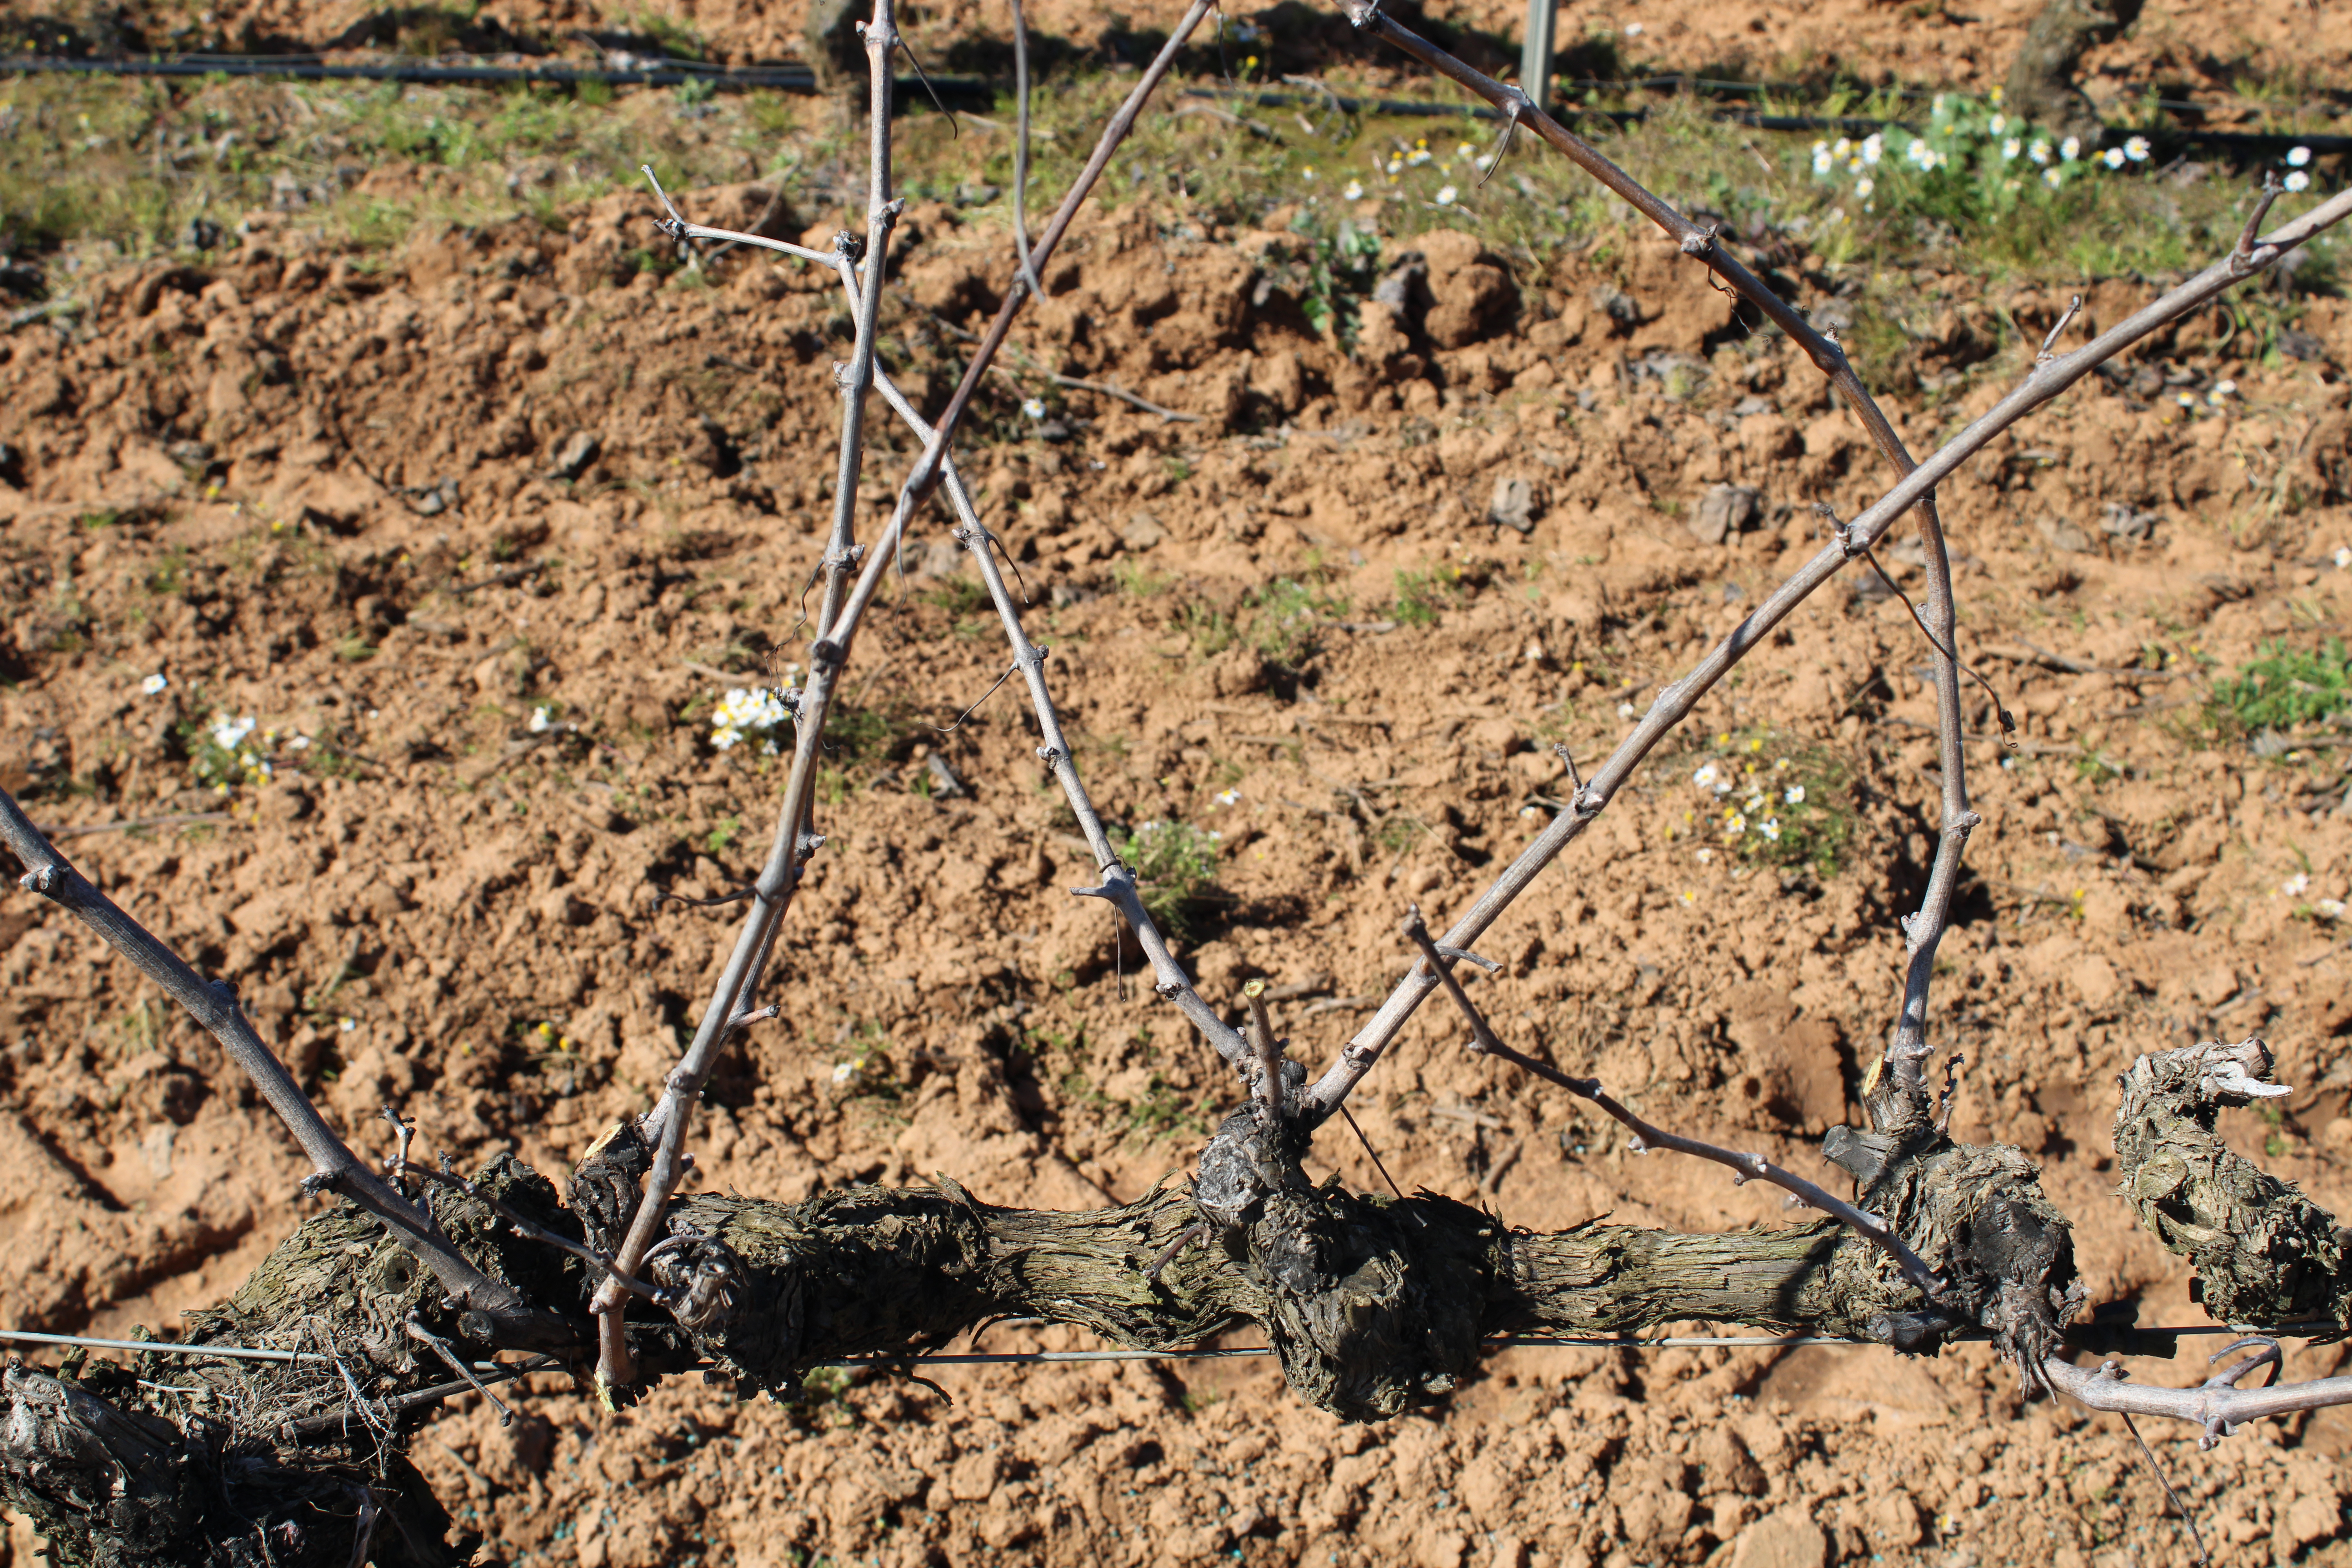
Unpruned shoots: 8
Pruned shoots: 2
Trunks: 2